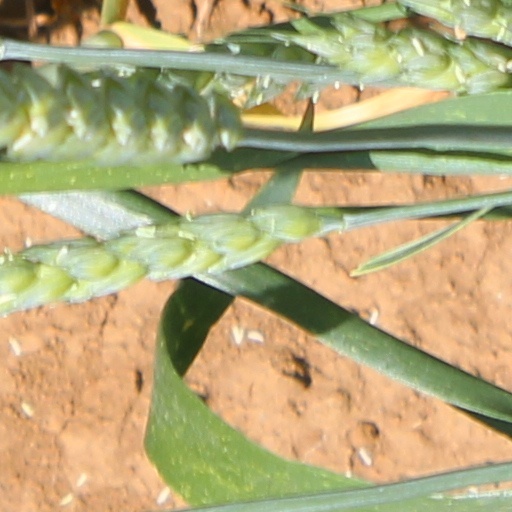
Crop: wheat